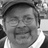
Emotion: happy